Ida Bagus Rai Mantra

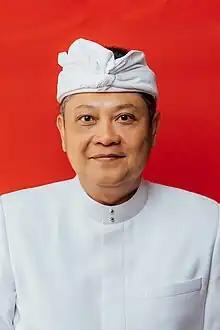
Electoral portrait, 2023

He ran for governor in the 2018 Bali gubernatorial election, but lost.